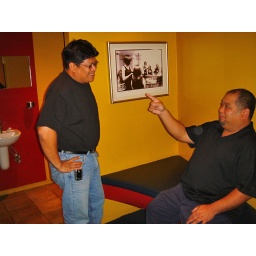
if you look closely at the photo hanging in the women's bathroom at fishbowl, you'll see Norm in the mirror